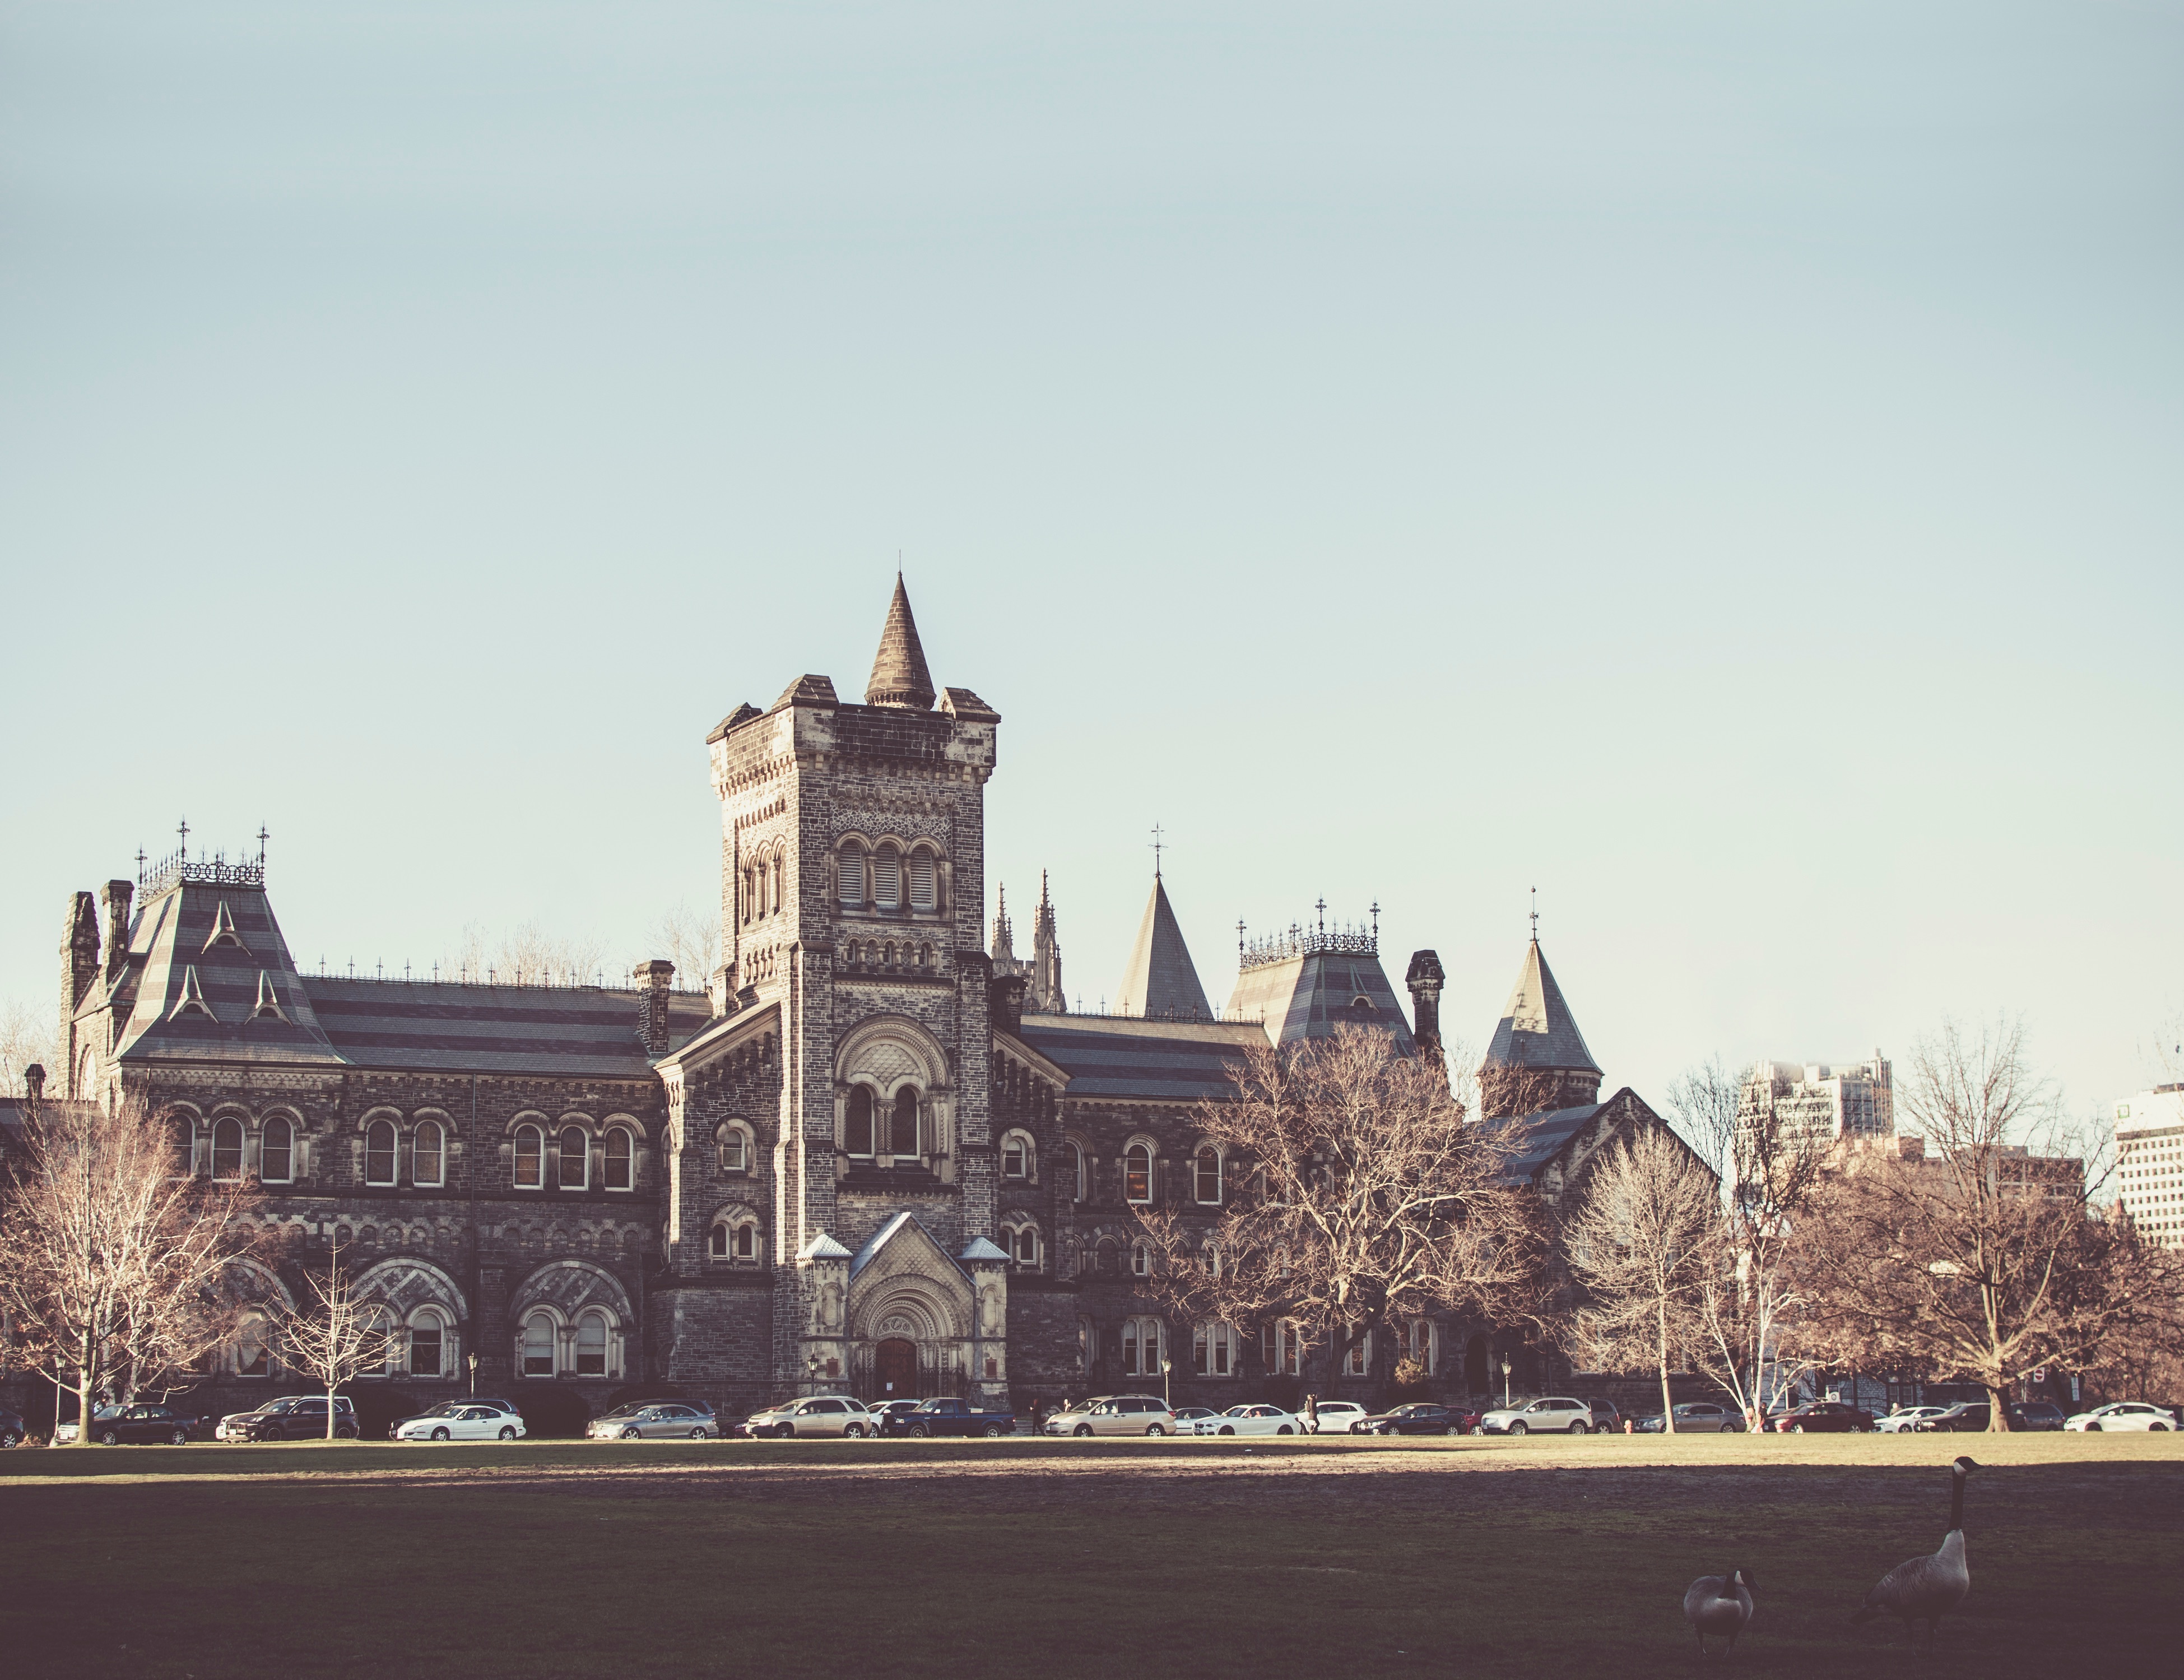
skyline, town, building, city, cityscape, tower, landmark, church, cathedral, place of worship, spire